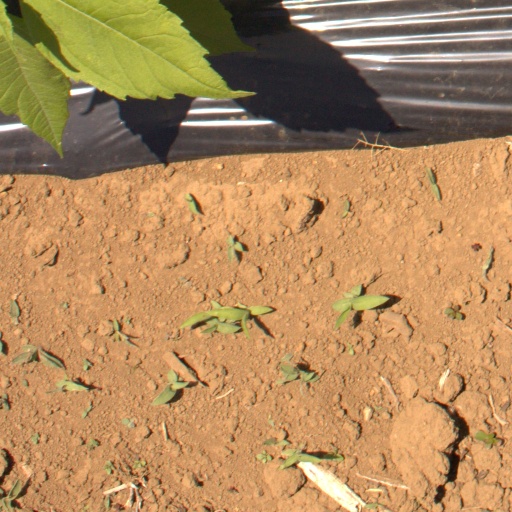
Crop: Jerusalem artichoke